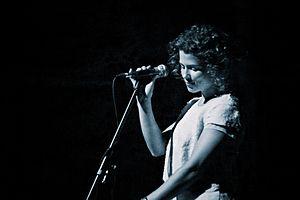
Electric Youth est un duo canadien de synthpop originaire de Toronto, Ontario et composé de Bronwyn Griffin et Austin Garrick.